John Abbs

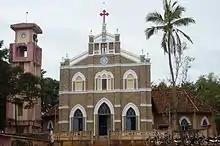
Abbs Memorial Church

His wife taught local girls at the boarding school subjects that included religion, history, geography and some elements of natural philosophy. She continued the work she had done in Neyyoor and began an embroidery industry in the district. The workers were paid a reasonable wage and the surplus was used mostly for building up institutions intended for women.